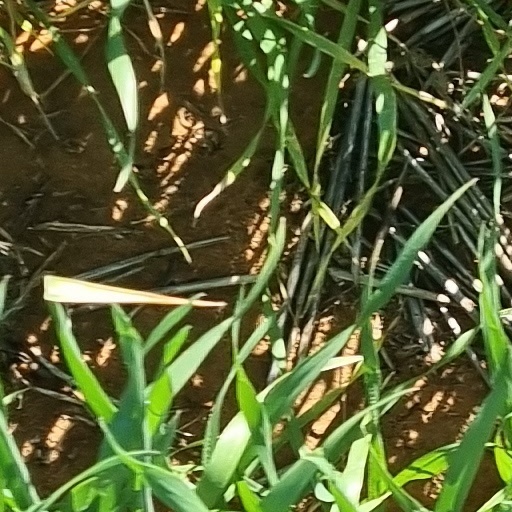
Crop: wheat